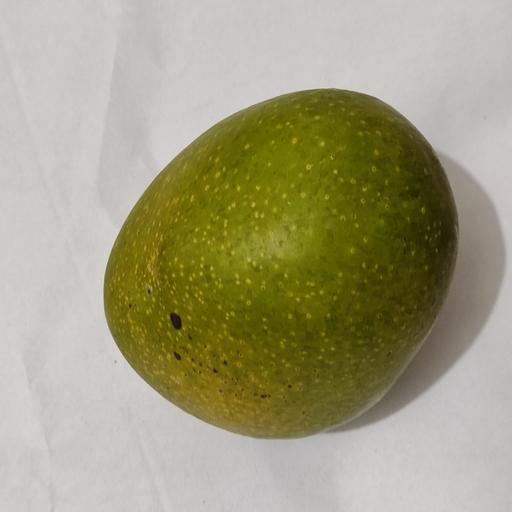
Crop type: Mango_Bari